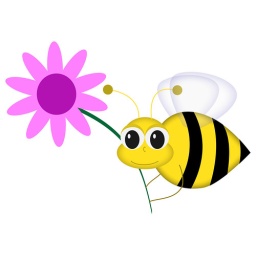
Graphic illustration of cartoon bee holding pink flower against white background.